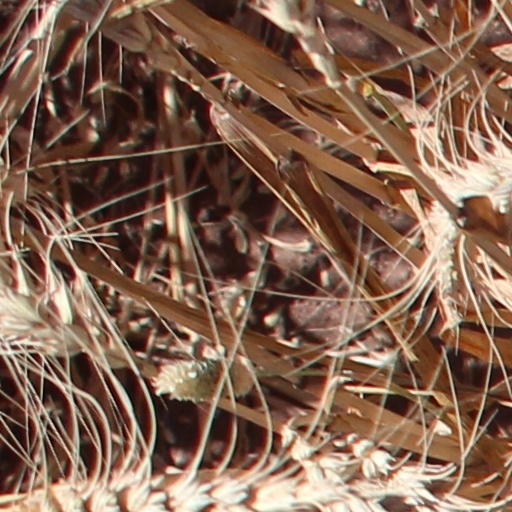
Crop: wheat